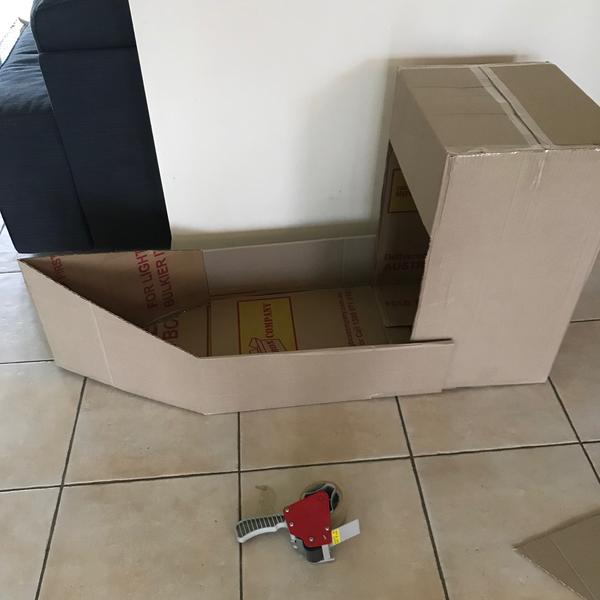
Label: cardboard